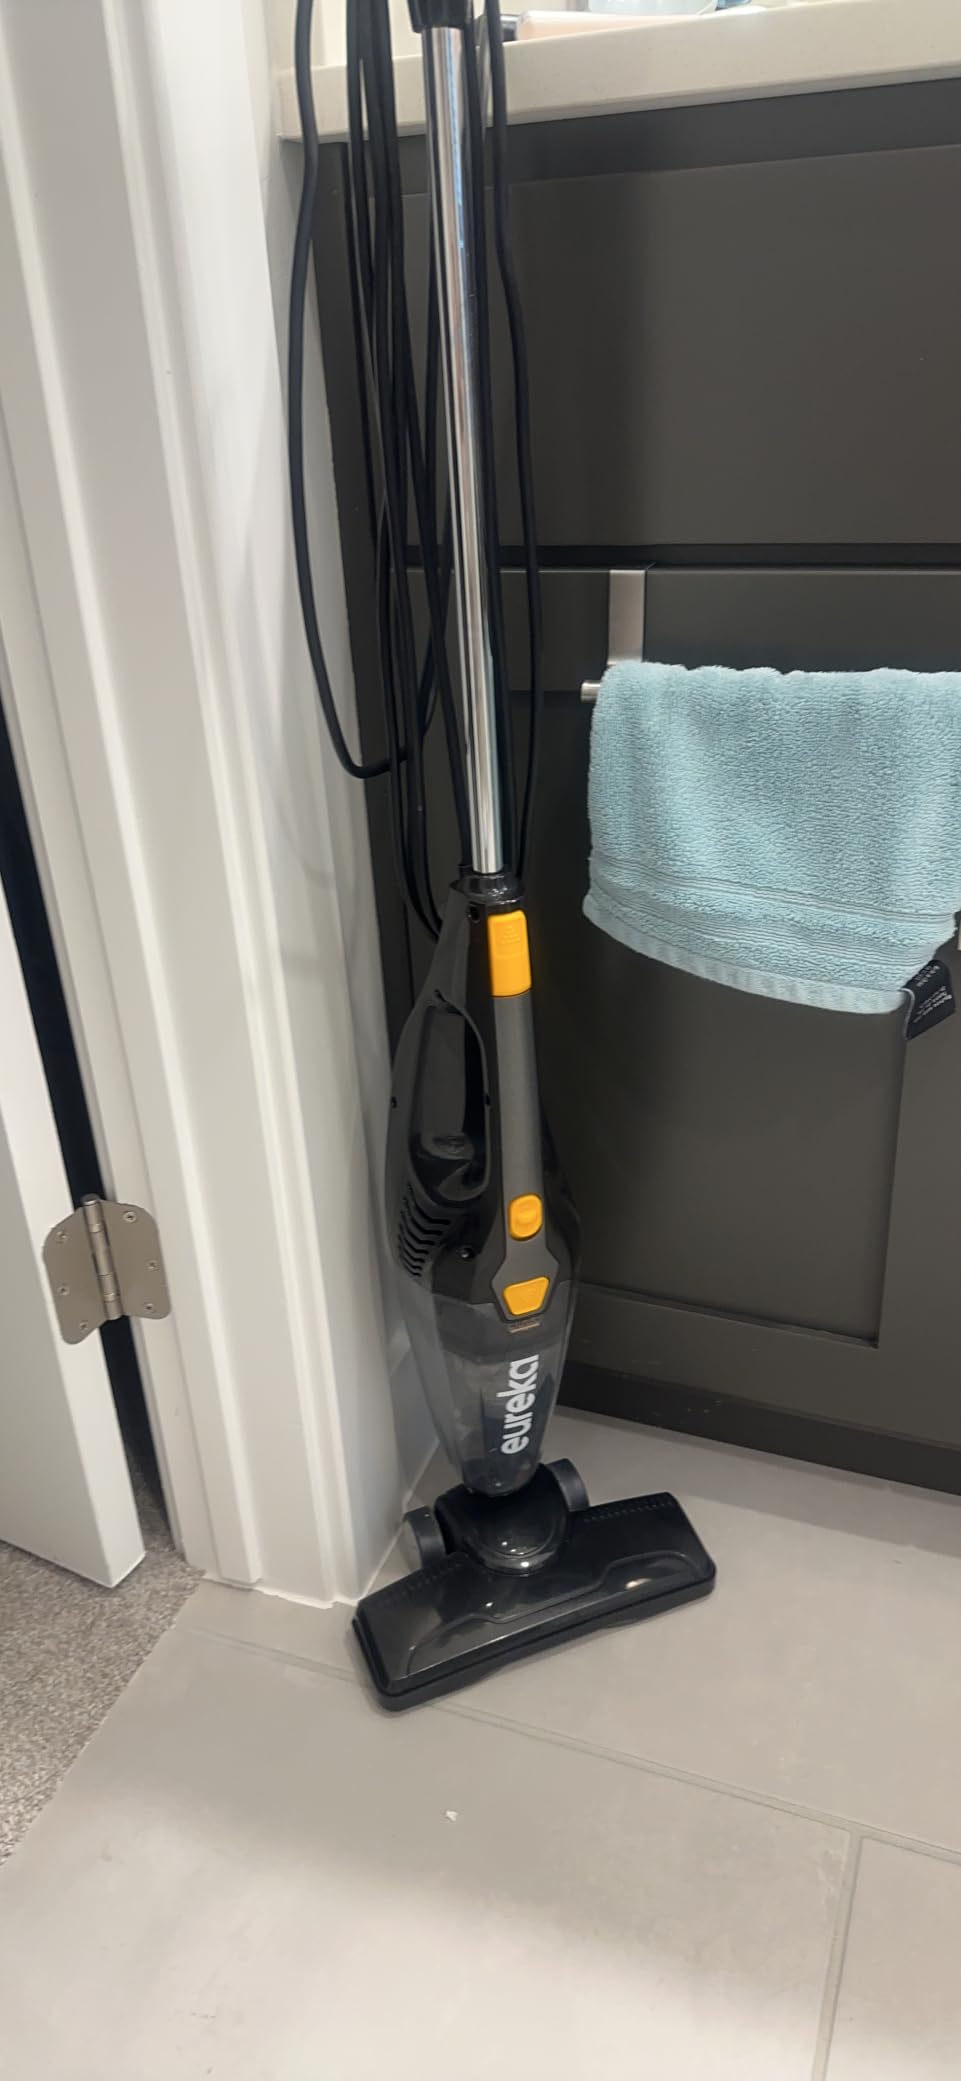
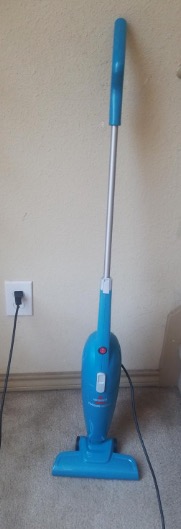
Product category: items_vacuum
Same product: no